Paula Coghlan

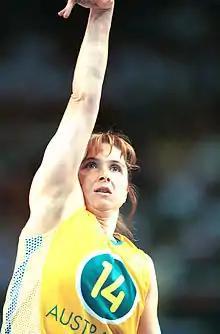
Coghlan shoots the ball during a match at the 2000 Sydney Paralympics

Paula Coghlan (born 14 October 1965) is an Australian wheelchair basketball player. She was born in the Melbourne suburb of Box Hill in Victoria.